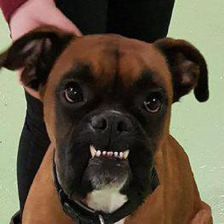
Label: animals